Golden Dragon massacre

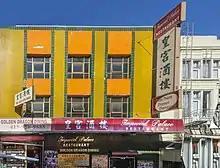
2017 photograph of Imperial Palace, which replaced the Golden Dragon in the same space

The Golden Dragon massacre was a gang-related mass shooting that took place on September 4, 1977, inside the Golden Dragon Restaurant at 822 Washington Street in Chinatown, San Francisco, California, United States. The shooting was planned and committed by members of the Joe Boys, a Chinese youth gang, who were attempting to kill leaders of the Wah Ching, a rival Chinatown gang. The attack left five people dead and 11 others injured, none of whom were gang members. Seven perpetrators were later convicted and sentenced in connection with the murders. The massacre led to the establishment of the San Francisco Police Department's Asian Gang Task Force, credited with ending gang-related violence in Chinatown by 1983. The restaurant itself closed in 2006.